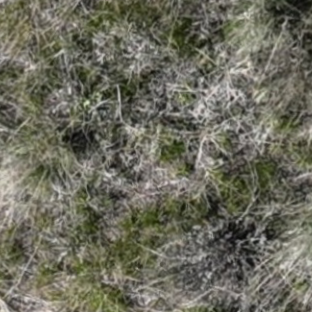
Month: may